Little Rock Confederate Memorial

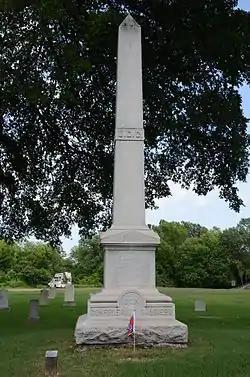

The Little Rock Confederate Memorial is a stone memorial marker in Little Rock National Cemetery, Little Rock, Arkansas. Set in an overflow area of the cemetery on 21st and Barber Streets, it is a granite obelisk, mounted in a concrete base, measuring in height and a square base per side. Midway up the west side of the obelisk "U.D.C." is inscribed, with "1913" at the base of that side. Inscriptions on the sides of the base commemorate fallen Confederate Army soldiers. It was placed in 1913, paid for by the local chapter of the United Daughters of the Confederacy. The ceremony marked the first time that the federal government formally took charge of a former Confederate military cemetery.